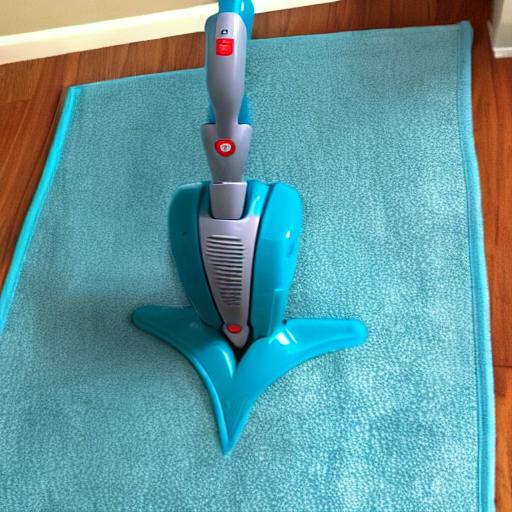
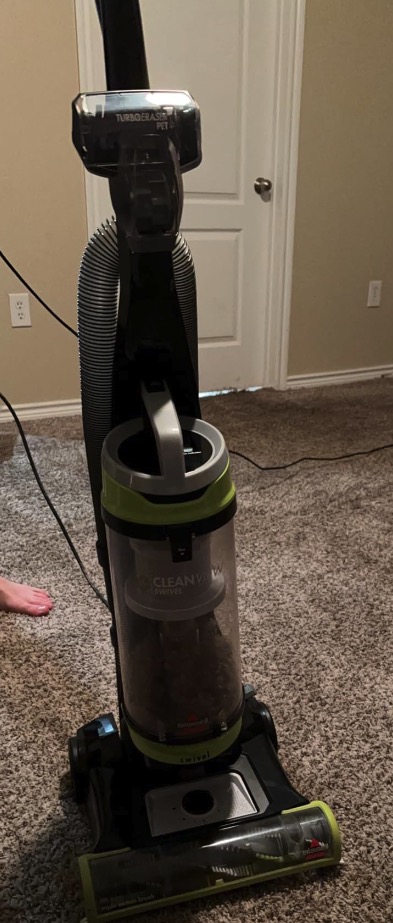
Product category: items_vacuum
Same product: no